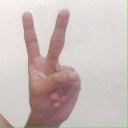
अक्षर: क